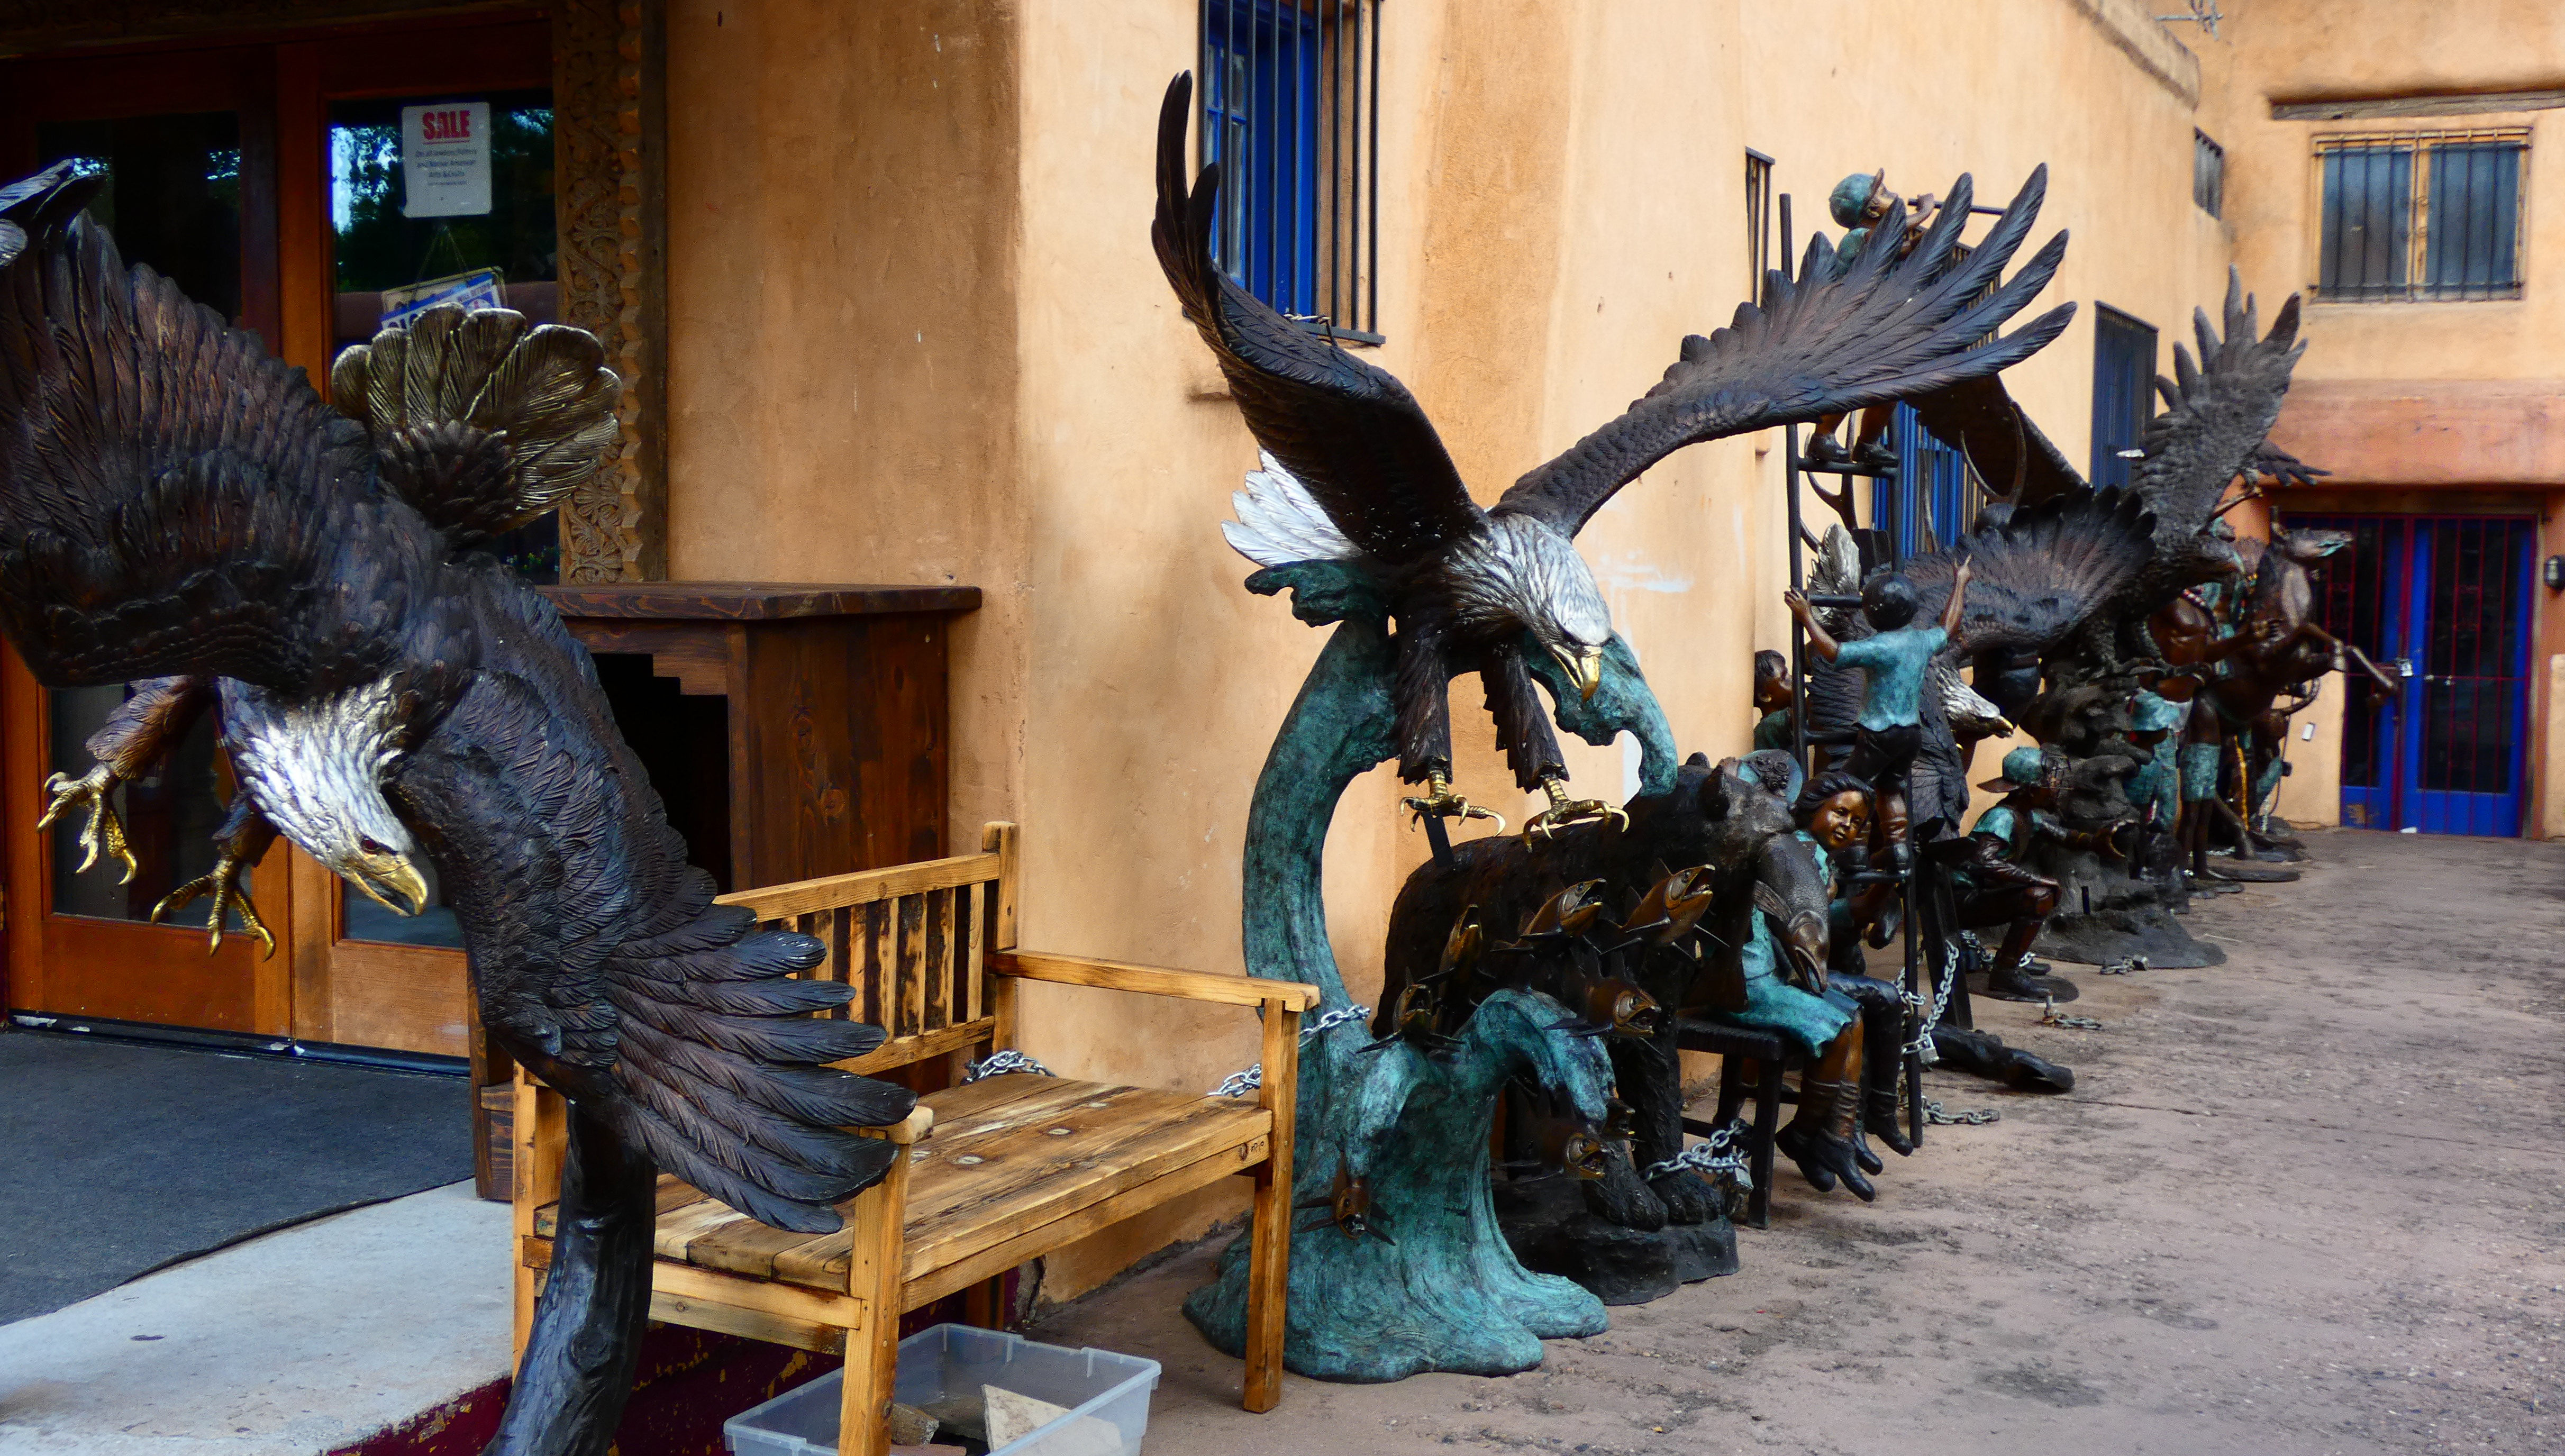
tourist attraction